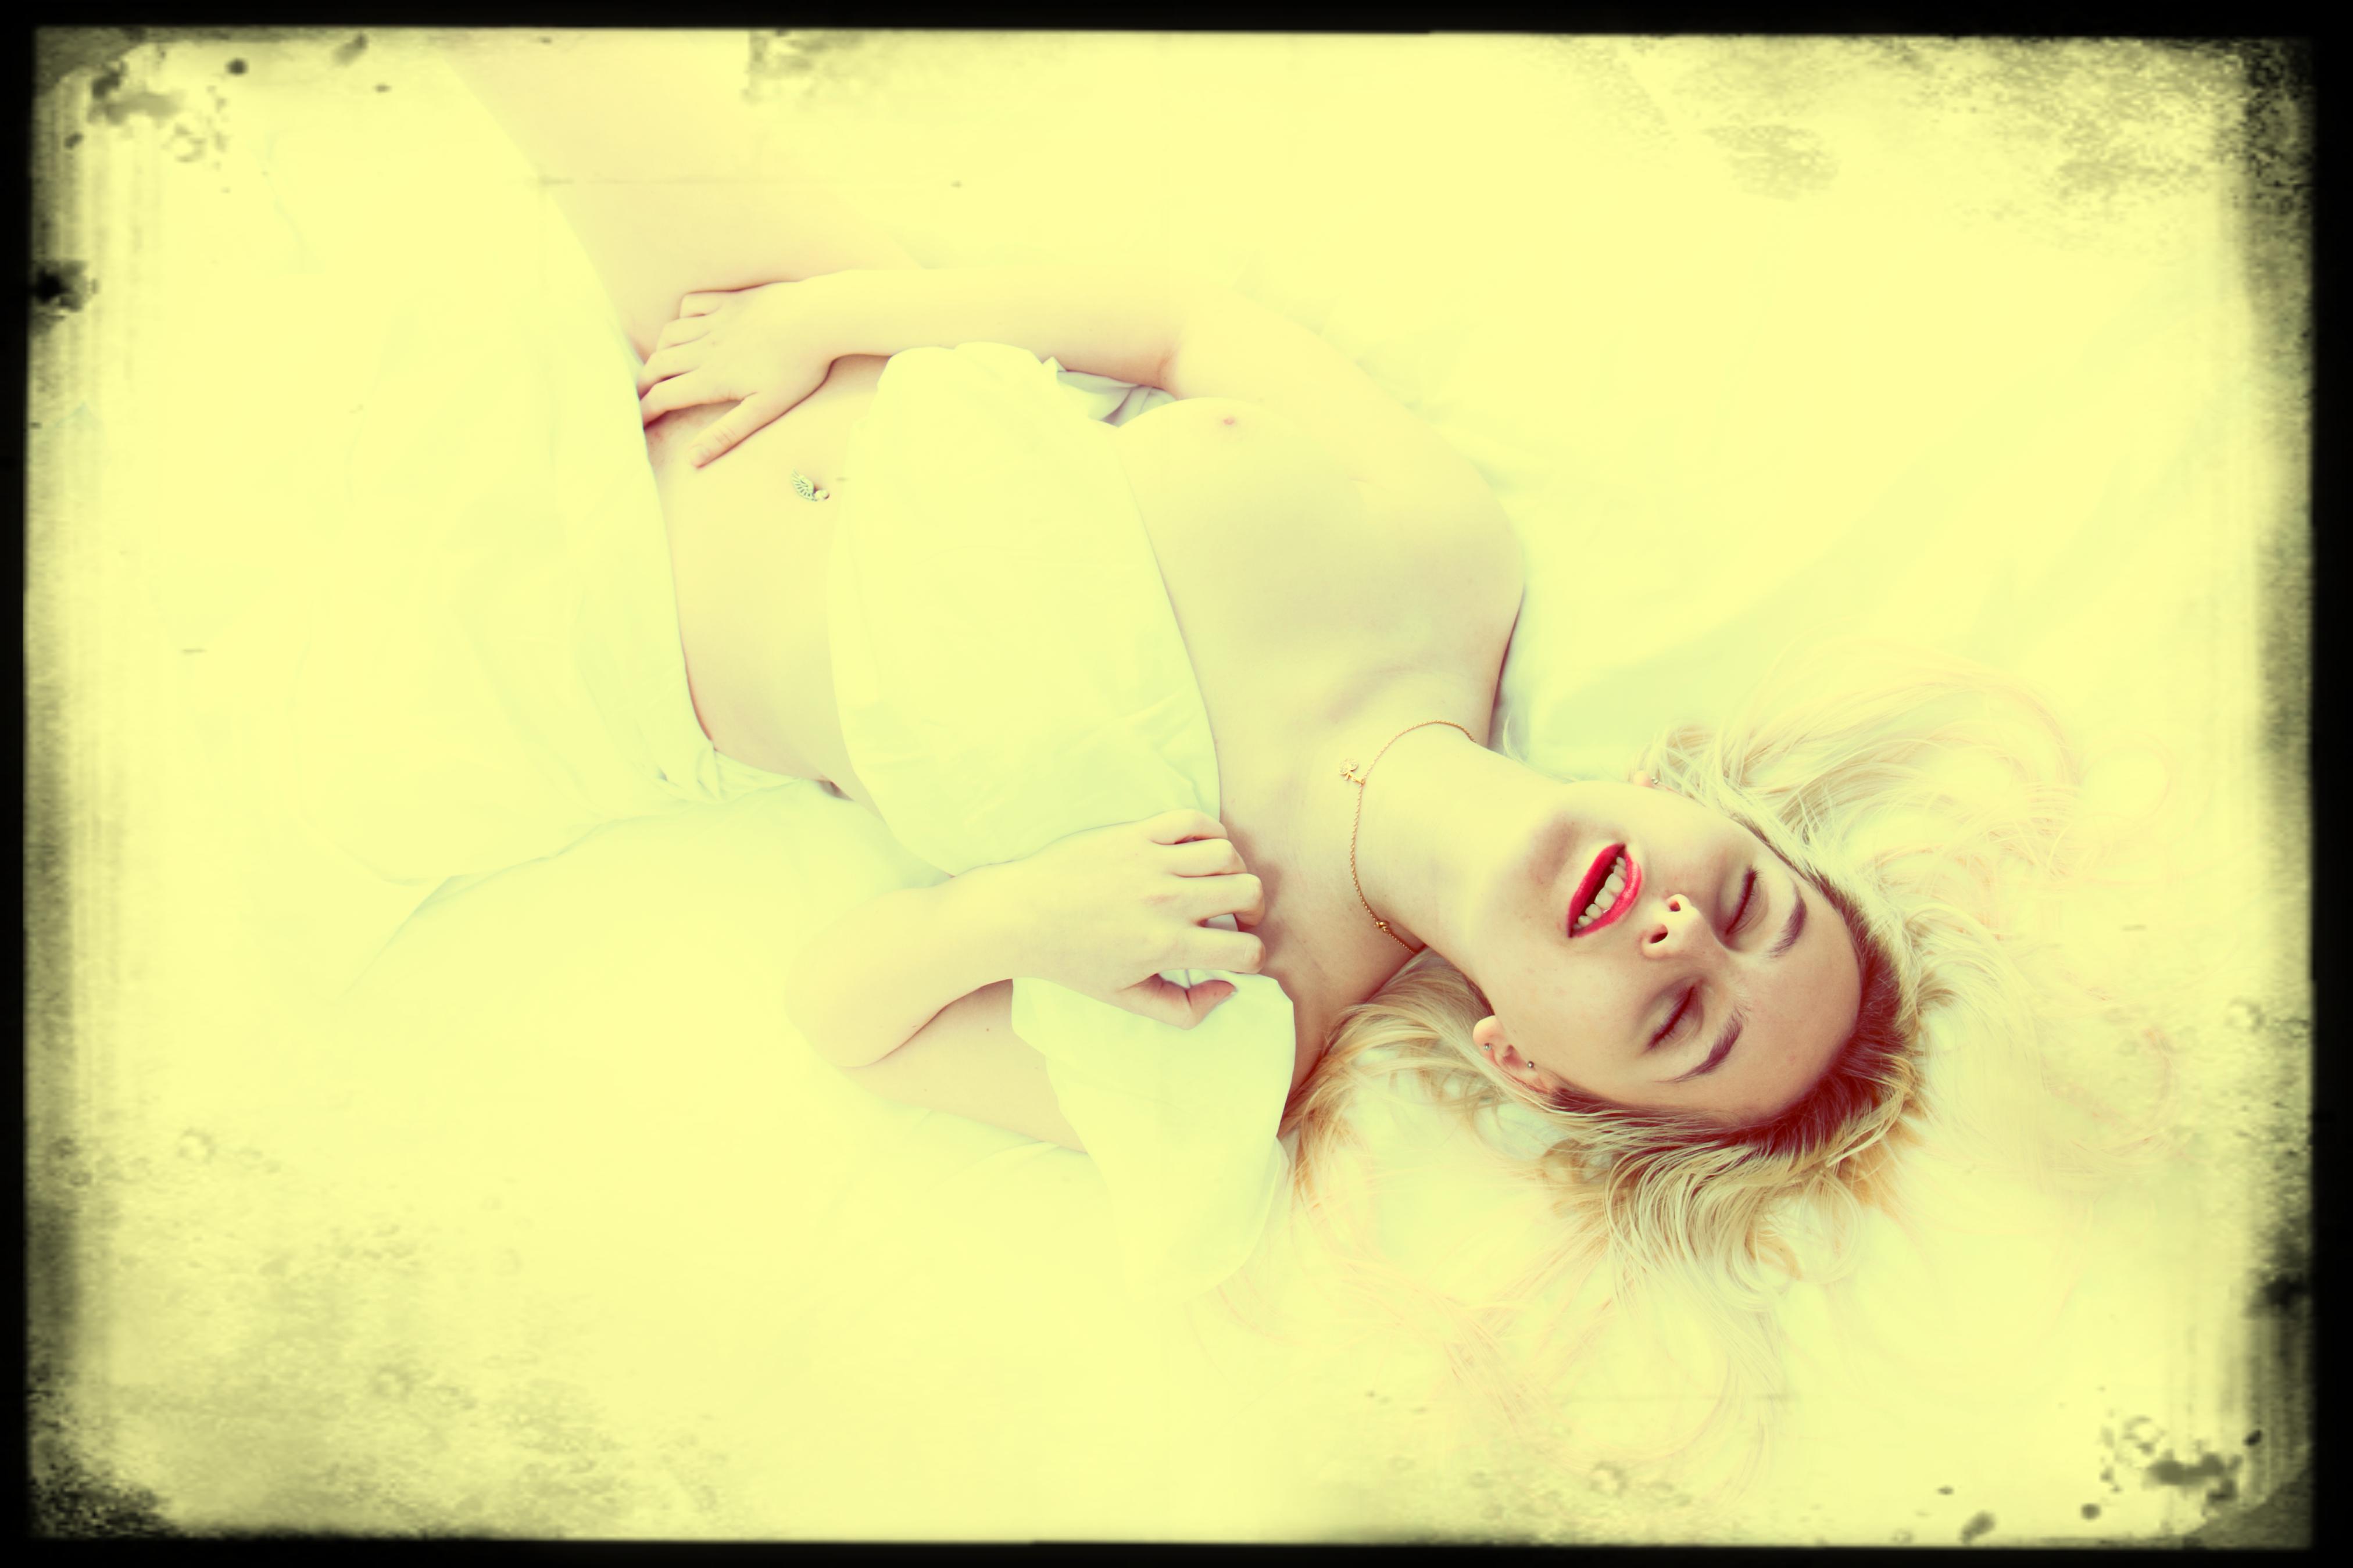
nude, model, naked, shoot, sexy, babe, erotic, retro, old, photograph, snapshot, yellow, photography, child, art